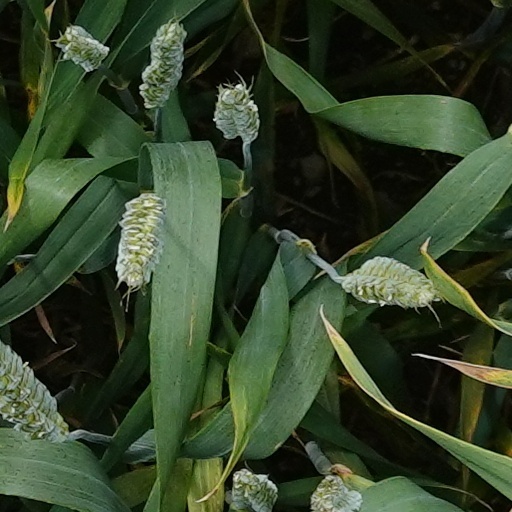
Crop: wheat